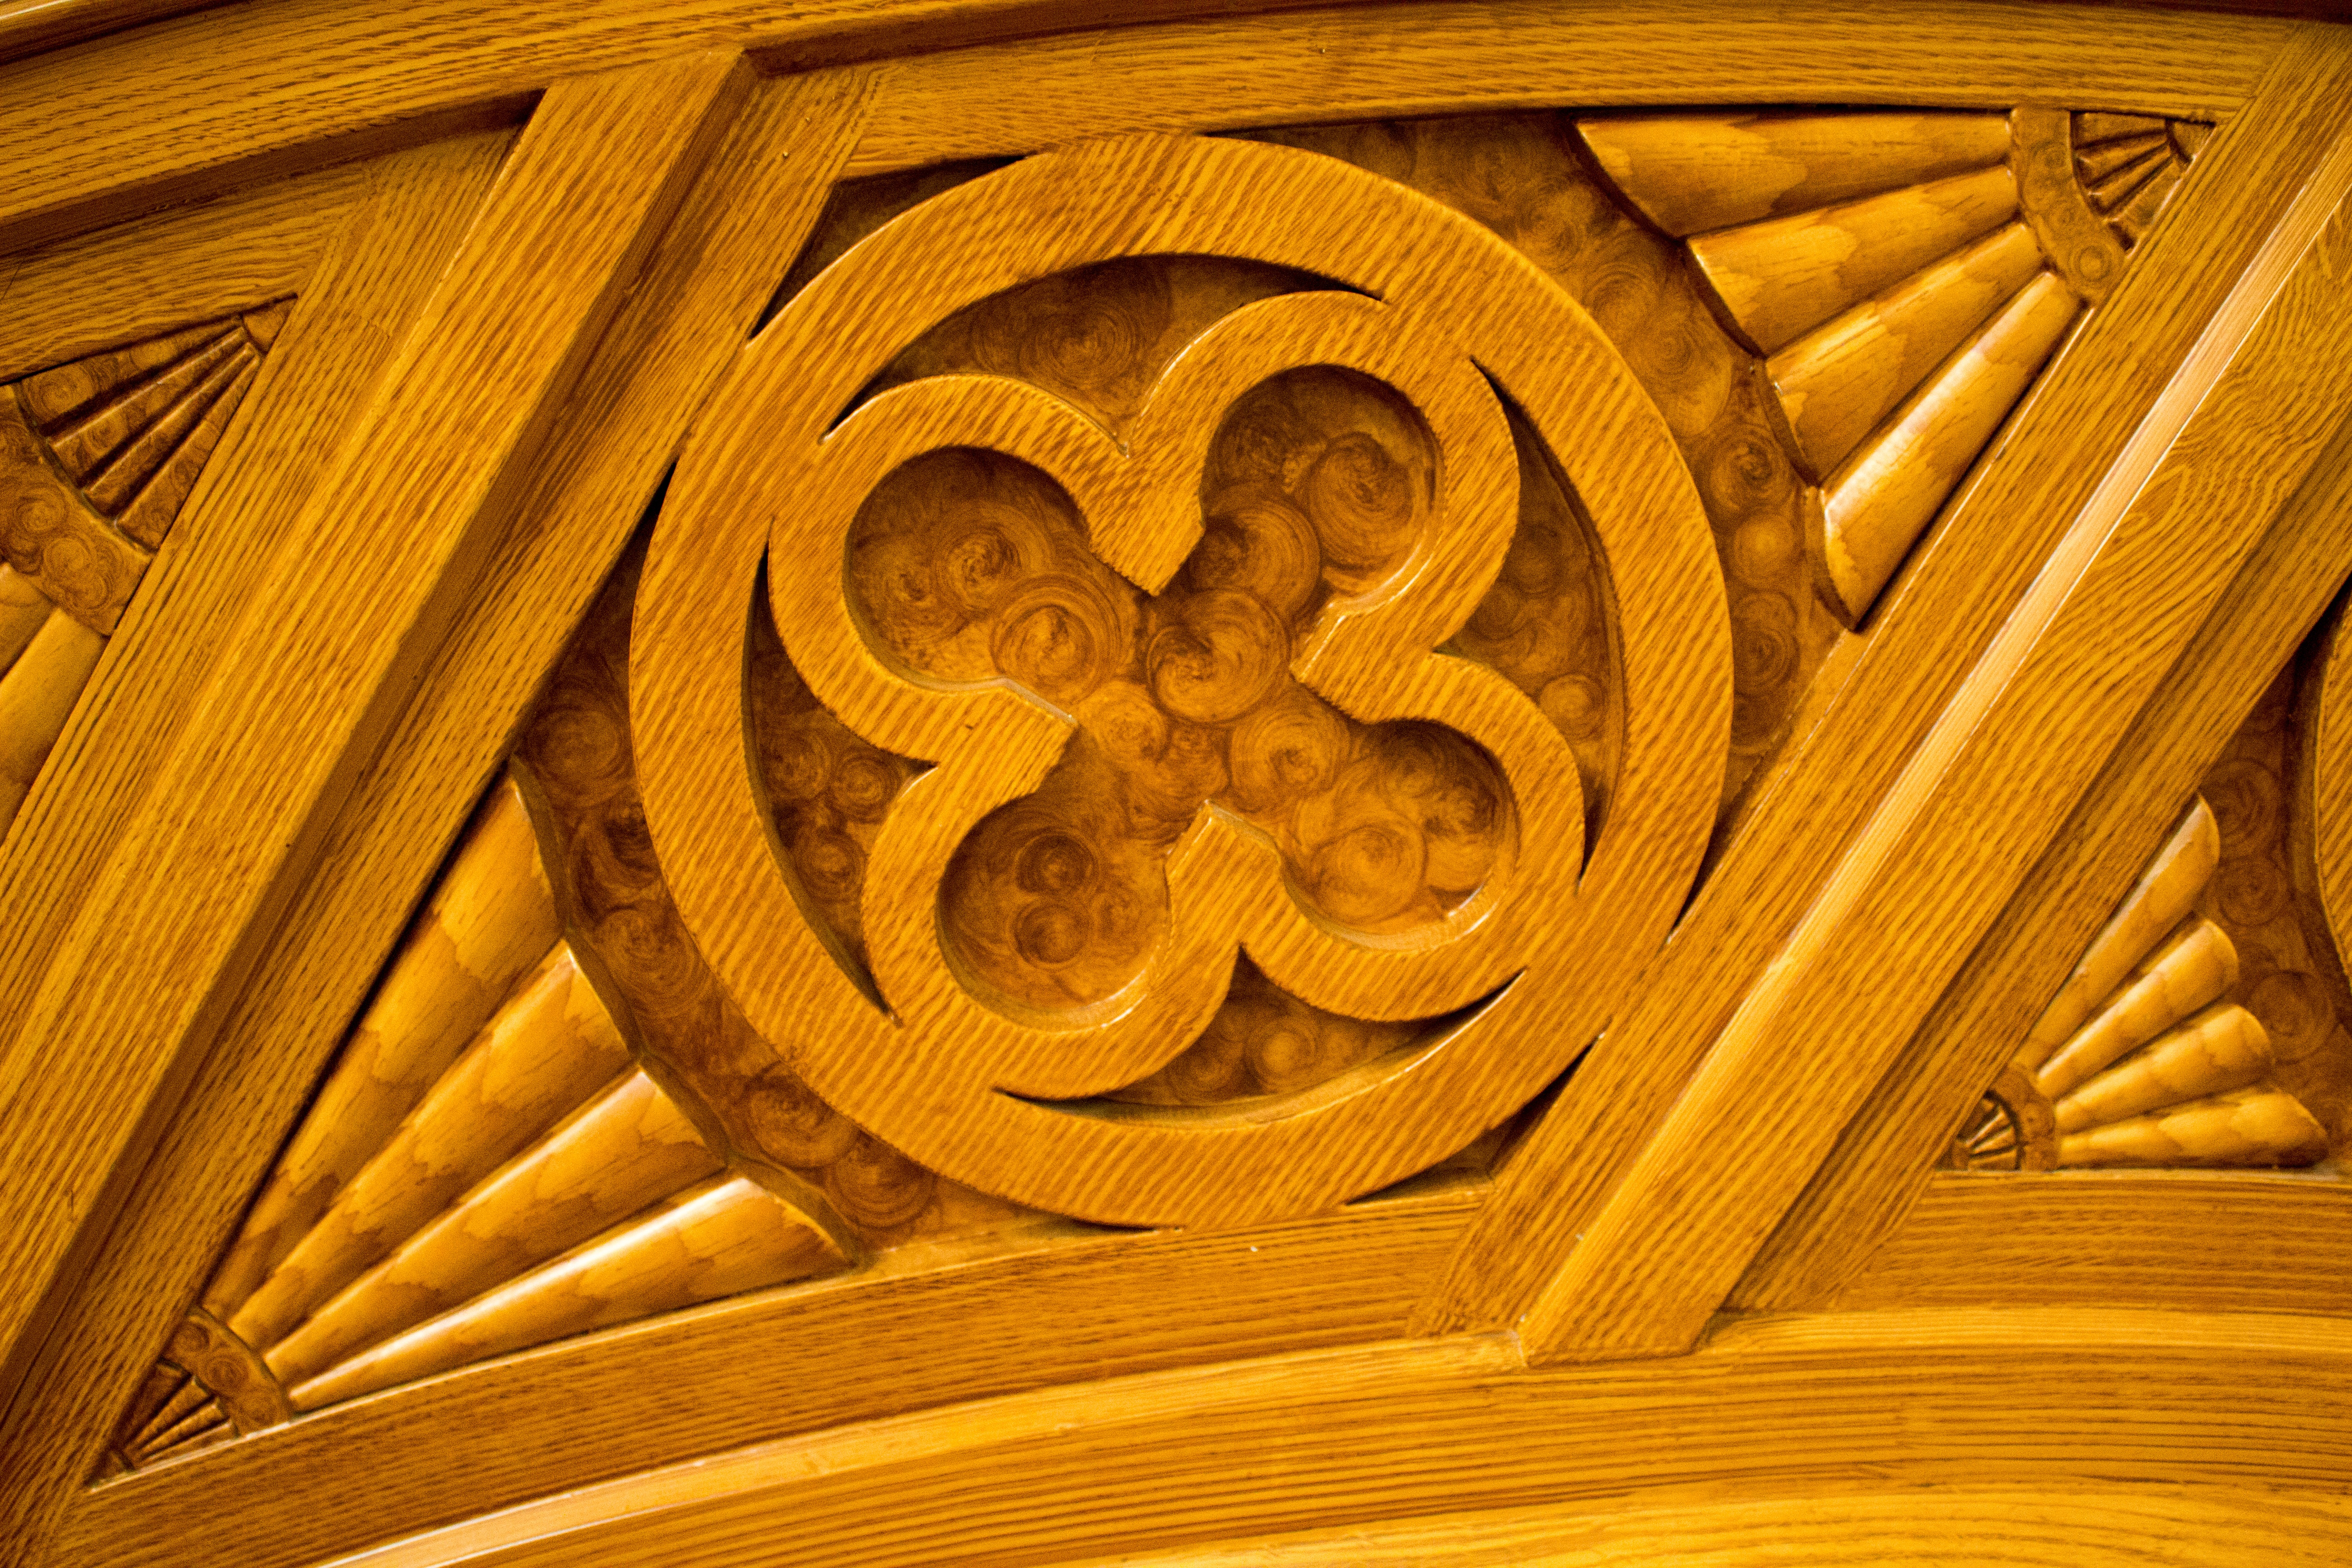
work, hand, wood, antique, workshop, decoration, log, pattern, hammer, artist, church, industry, craft, historic, yellow, lumber, material, carve, cut, create, carpenter, sculpture, art, design, temple, ornate, woodwork, carpentry, utah, wooden, history, handmade, craftsman, style, timber, carving, lds, engraving, inlay, chip, tabernacle, mormon, chisel, brigham city, engraver, inwrought, ancient history